Ralph E. Dias

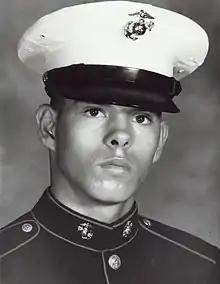
Ralph E. Dias, Medal of Honor recipient

Private First Class Ralph Ellis Dias (July 15, 1950 – November 12, 1969) was a United States Marine who posthumously received the Medal of Honor for heroism in Vietnam in November 1969.